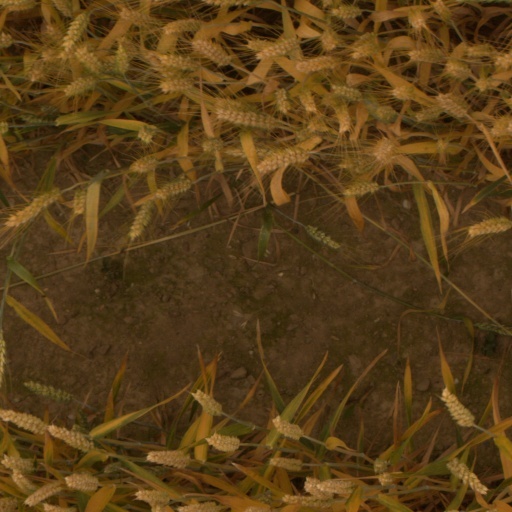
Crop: wheat